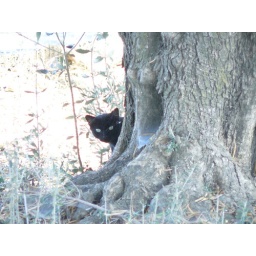
this cat was found sleeping in this tree